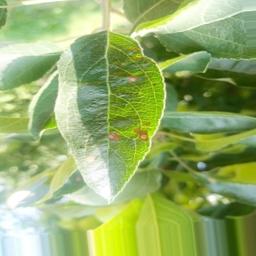
Label: Alternaria